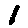
Label: 1